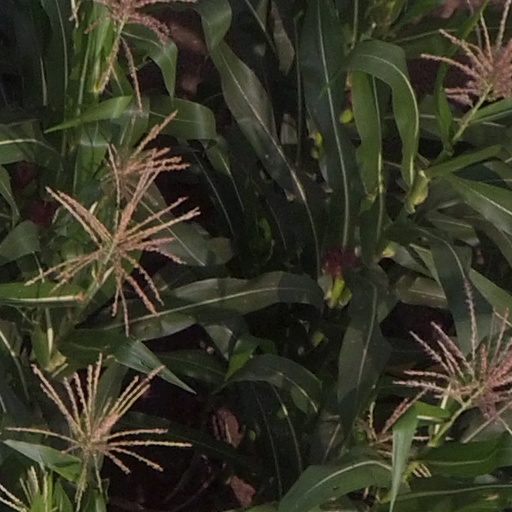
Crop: maize; corn